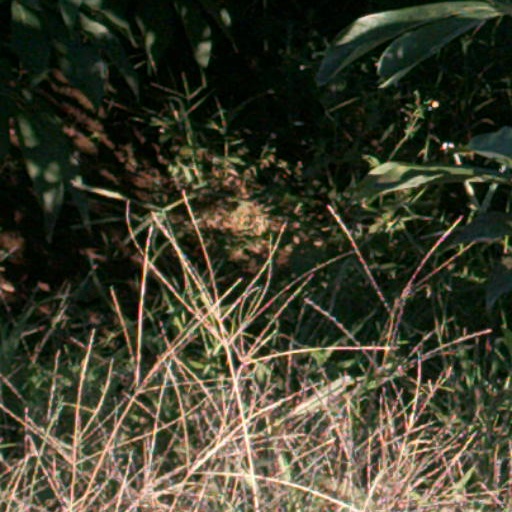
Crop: cassava